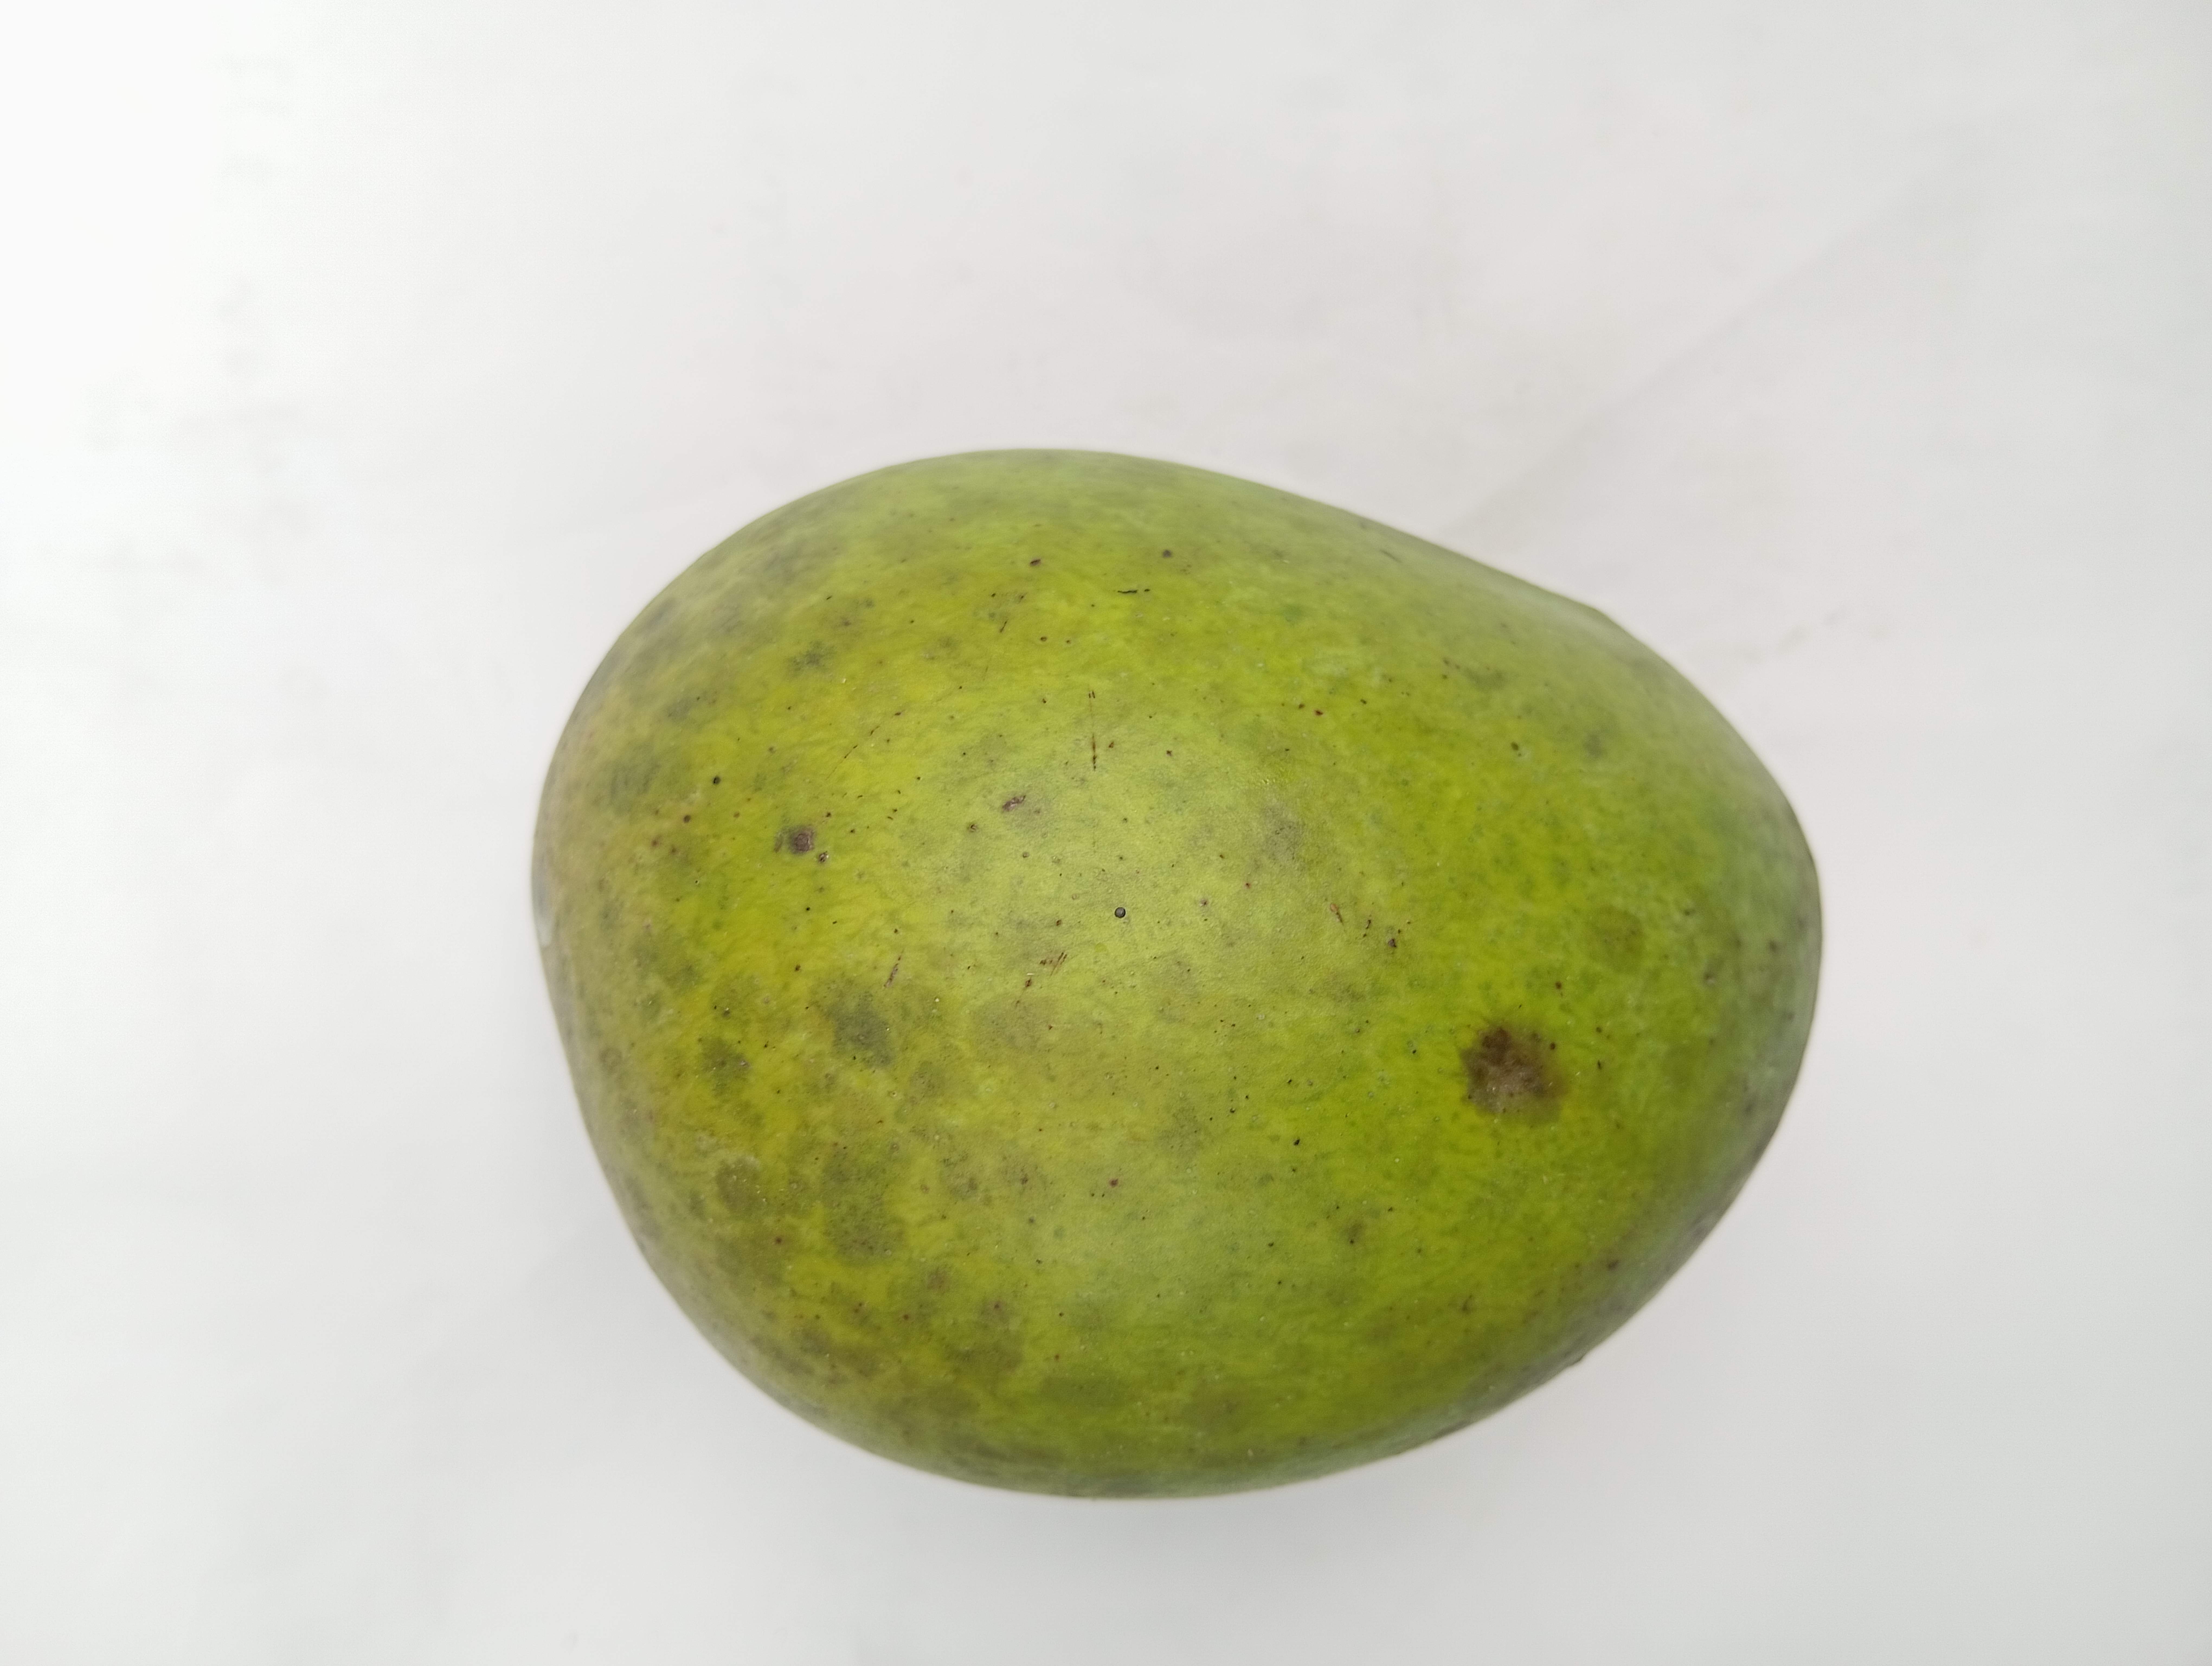
Mango variety: Harivanga